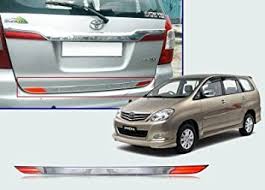
Label: noambulance